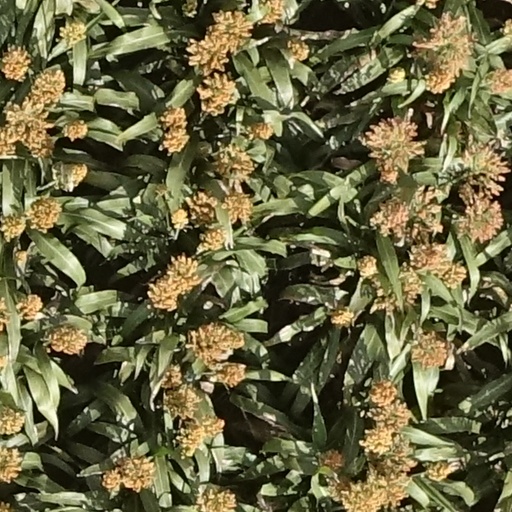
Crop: sorghum